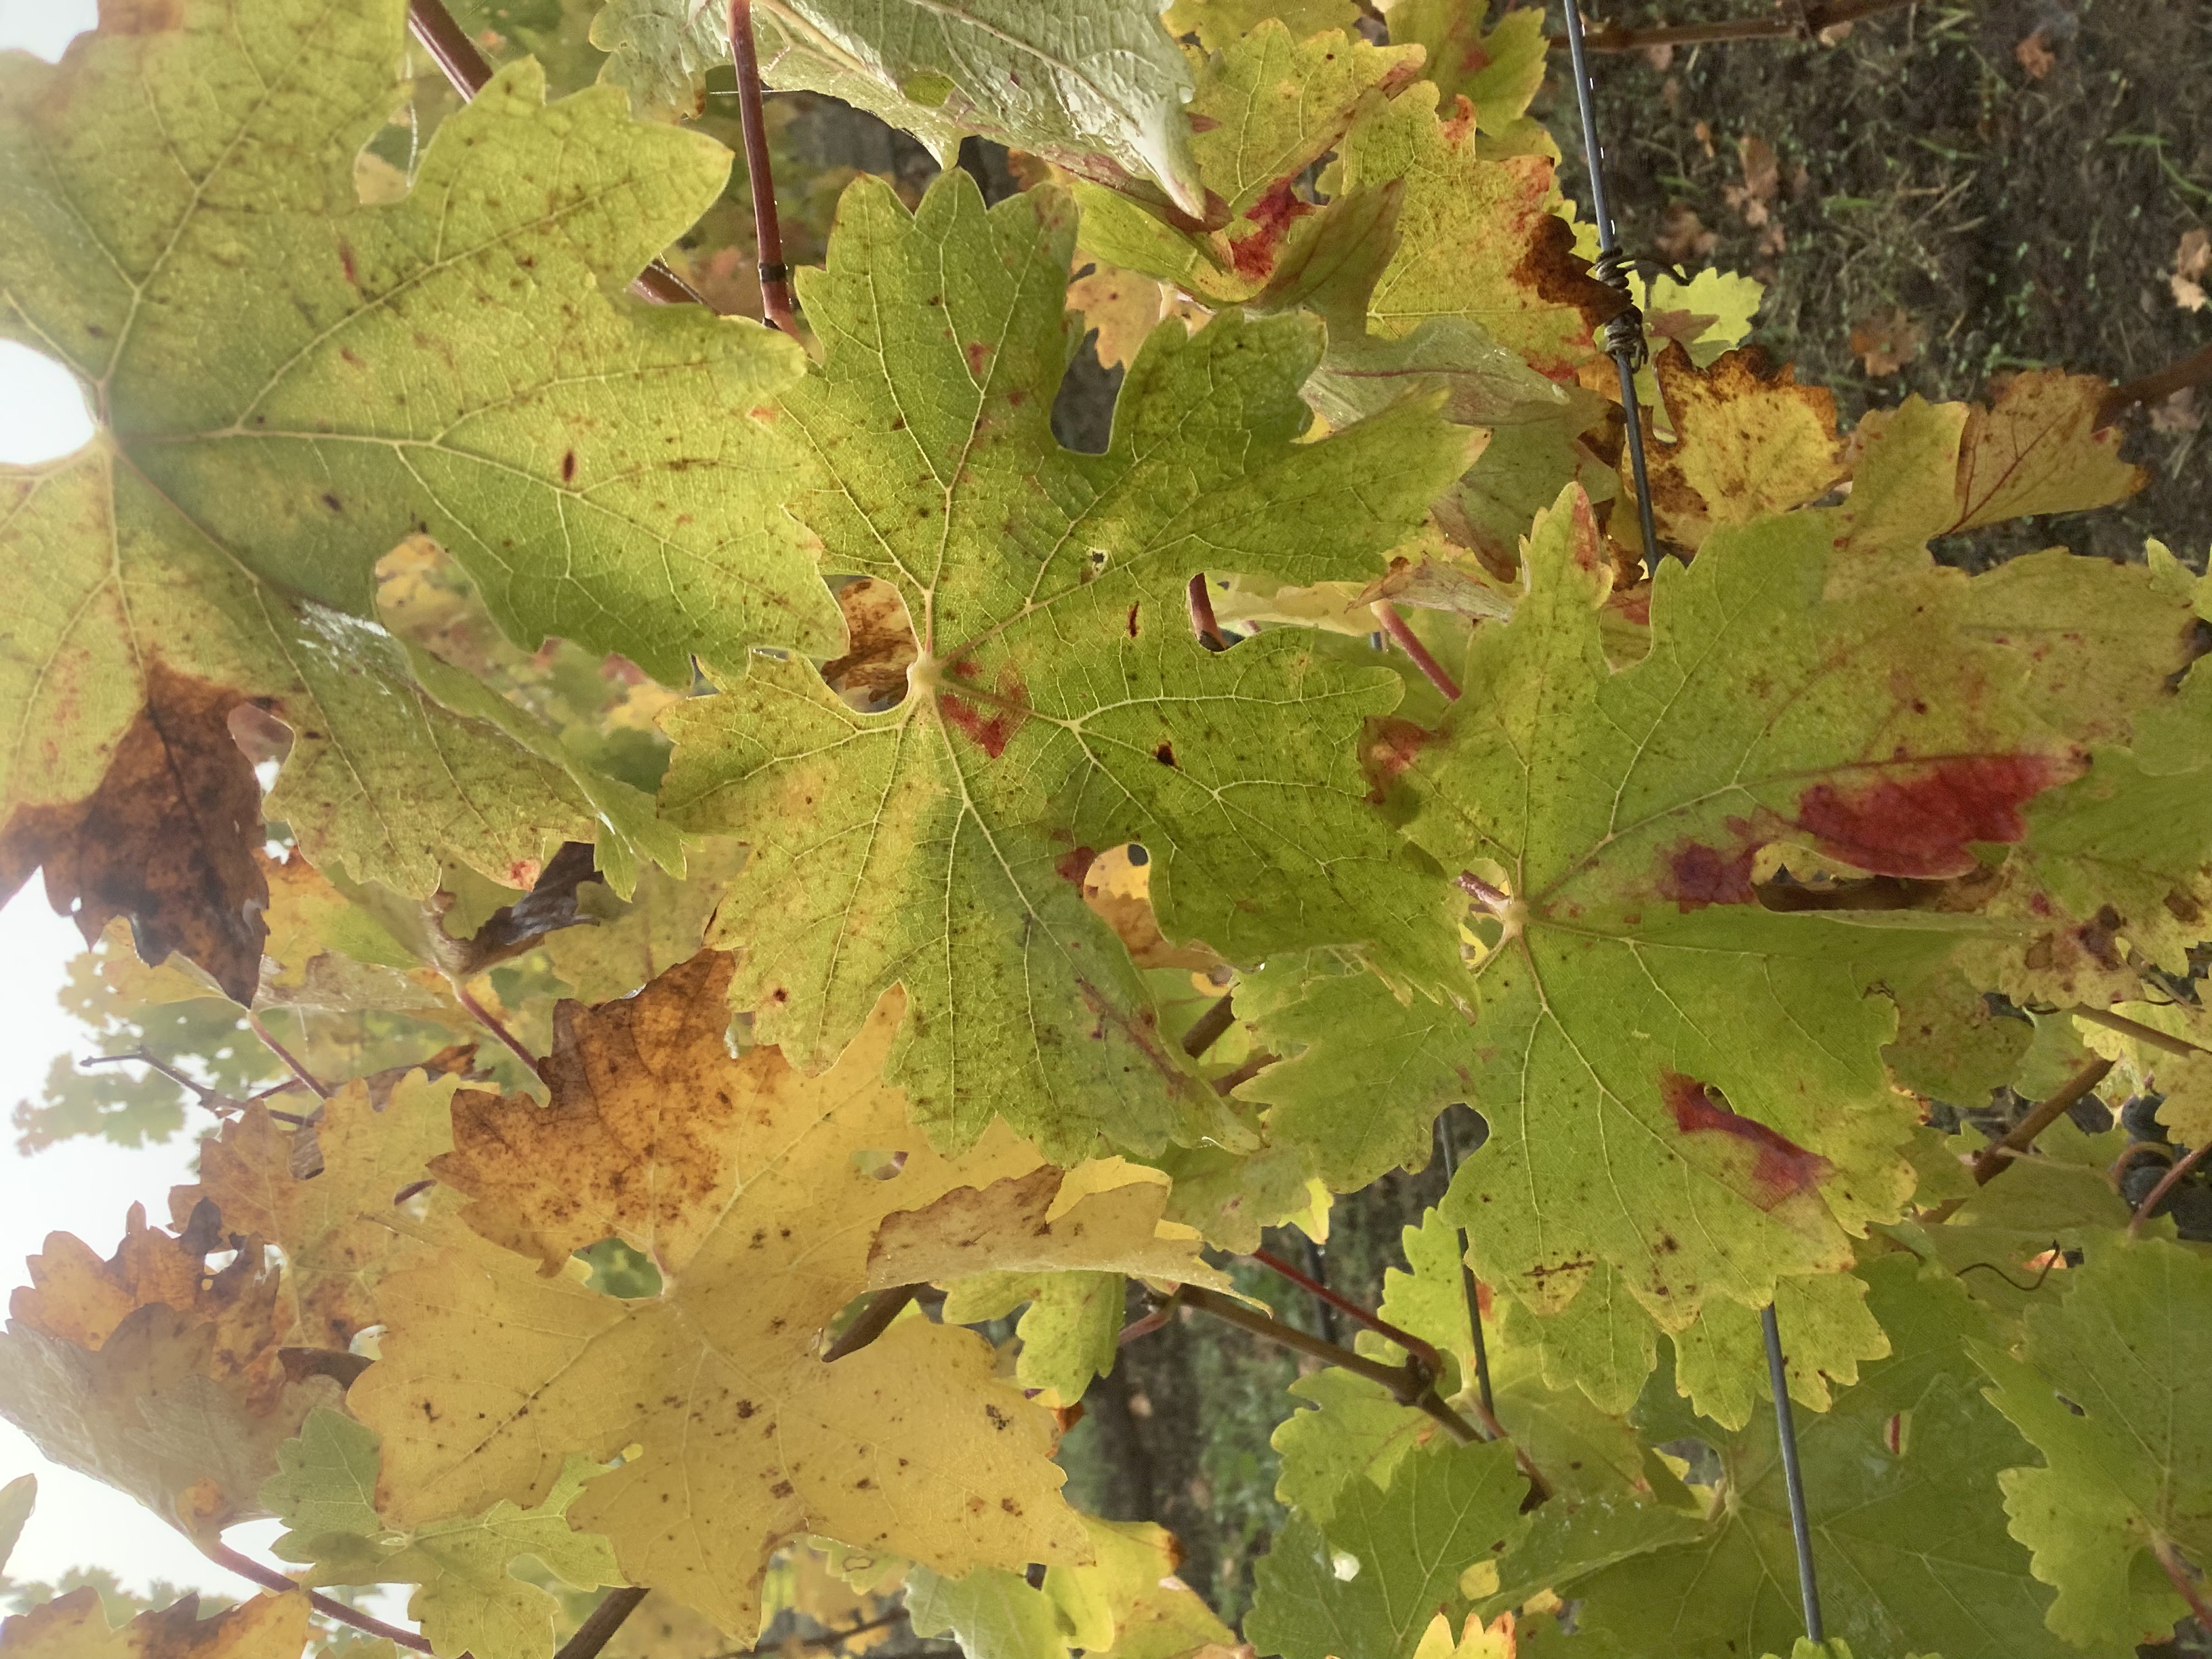
Label: Red Blotch